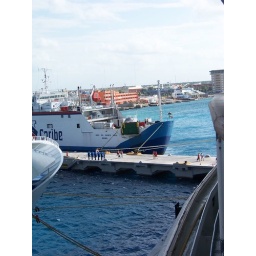
Tried to capture the pretty blue and turquoise water in Port.. Cozumel, Mexico.